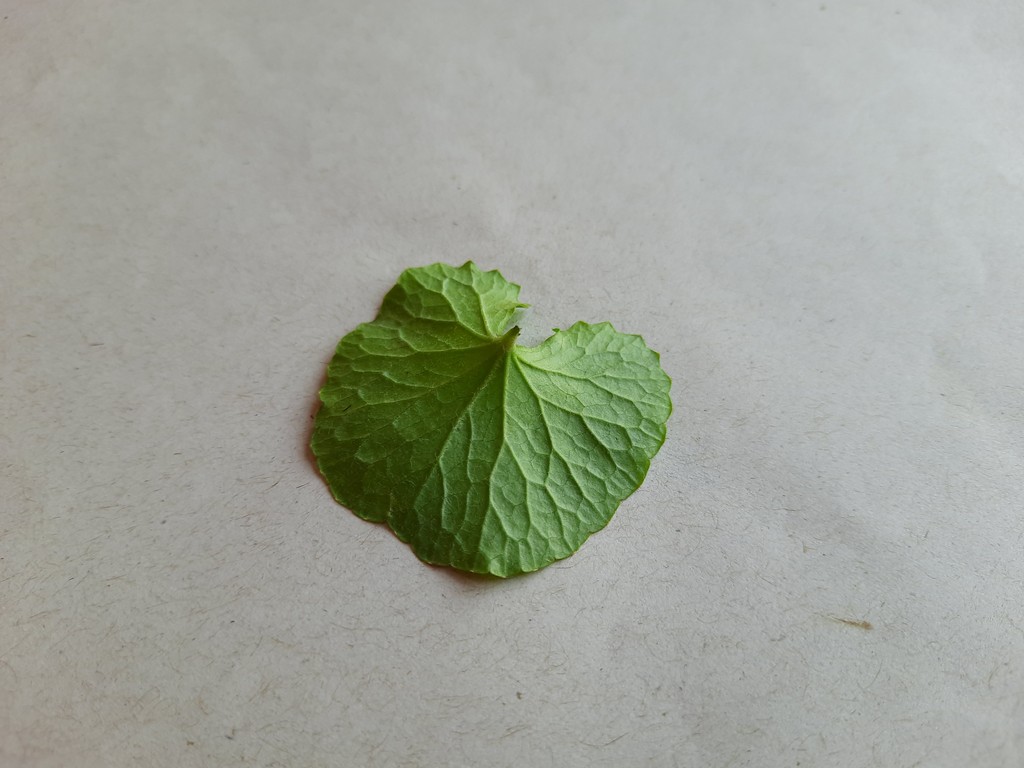
Label: Healthy